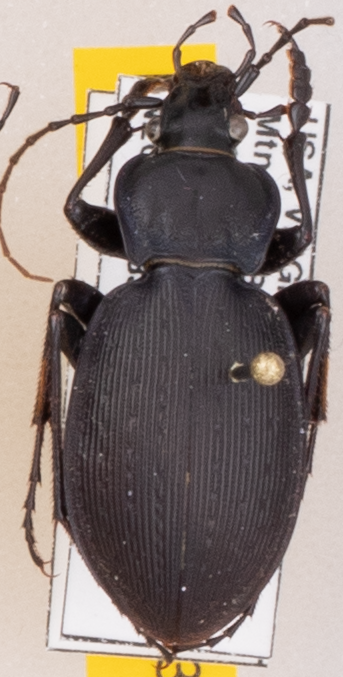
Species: Carabus goryi
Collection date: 2019-08-13
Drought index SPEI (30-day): -0.03
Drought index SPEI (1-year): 1.69
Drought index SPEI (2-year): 1.69